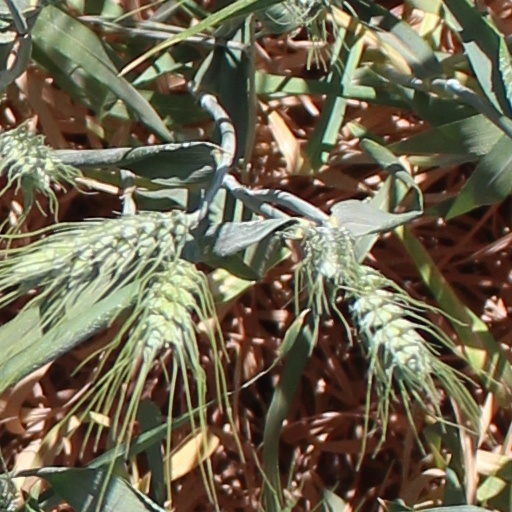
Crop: wheat